Oregon Route 18

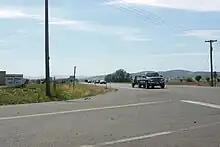
Oregon 18 approaching McMinnville

For several years, Route 18 has had a notorious reputation with Oregon motorists as an extremely unsafe highway with a relatively high number of fatal accidents. In 1995, the opening of two casinos in Grand Ronde and Lincoln City respectively, have greatly increased traffic on OR 18.